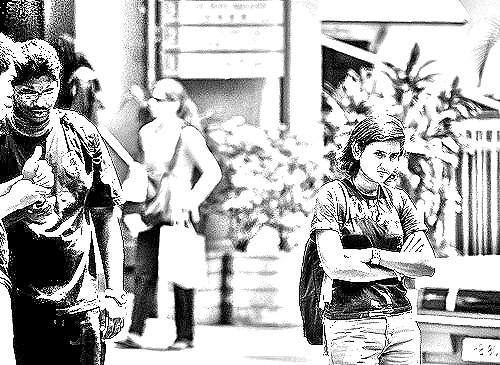
Portrait style: Sketch Portrait